Bad Aibling

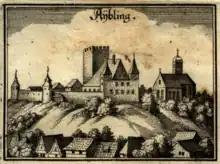
"Hofberg". Engraving by Matthäus Merian, 1644.

Bad Aibling and its surroundings were settled by Celtic tribes from about 500BC until 15BC. After Roman occupation, it was finally settled by Bavarii tribes in the 5th century AD. In 804, Bad Aibling was mentioned for the first time as "Epininga".